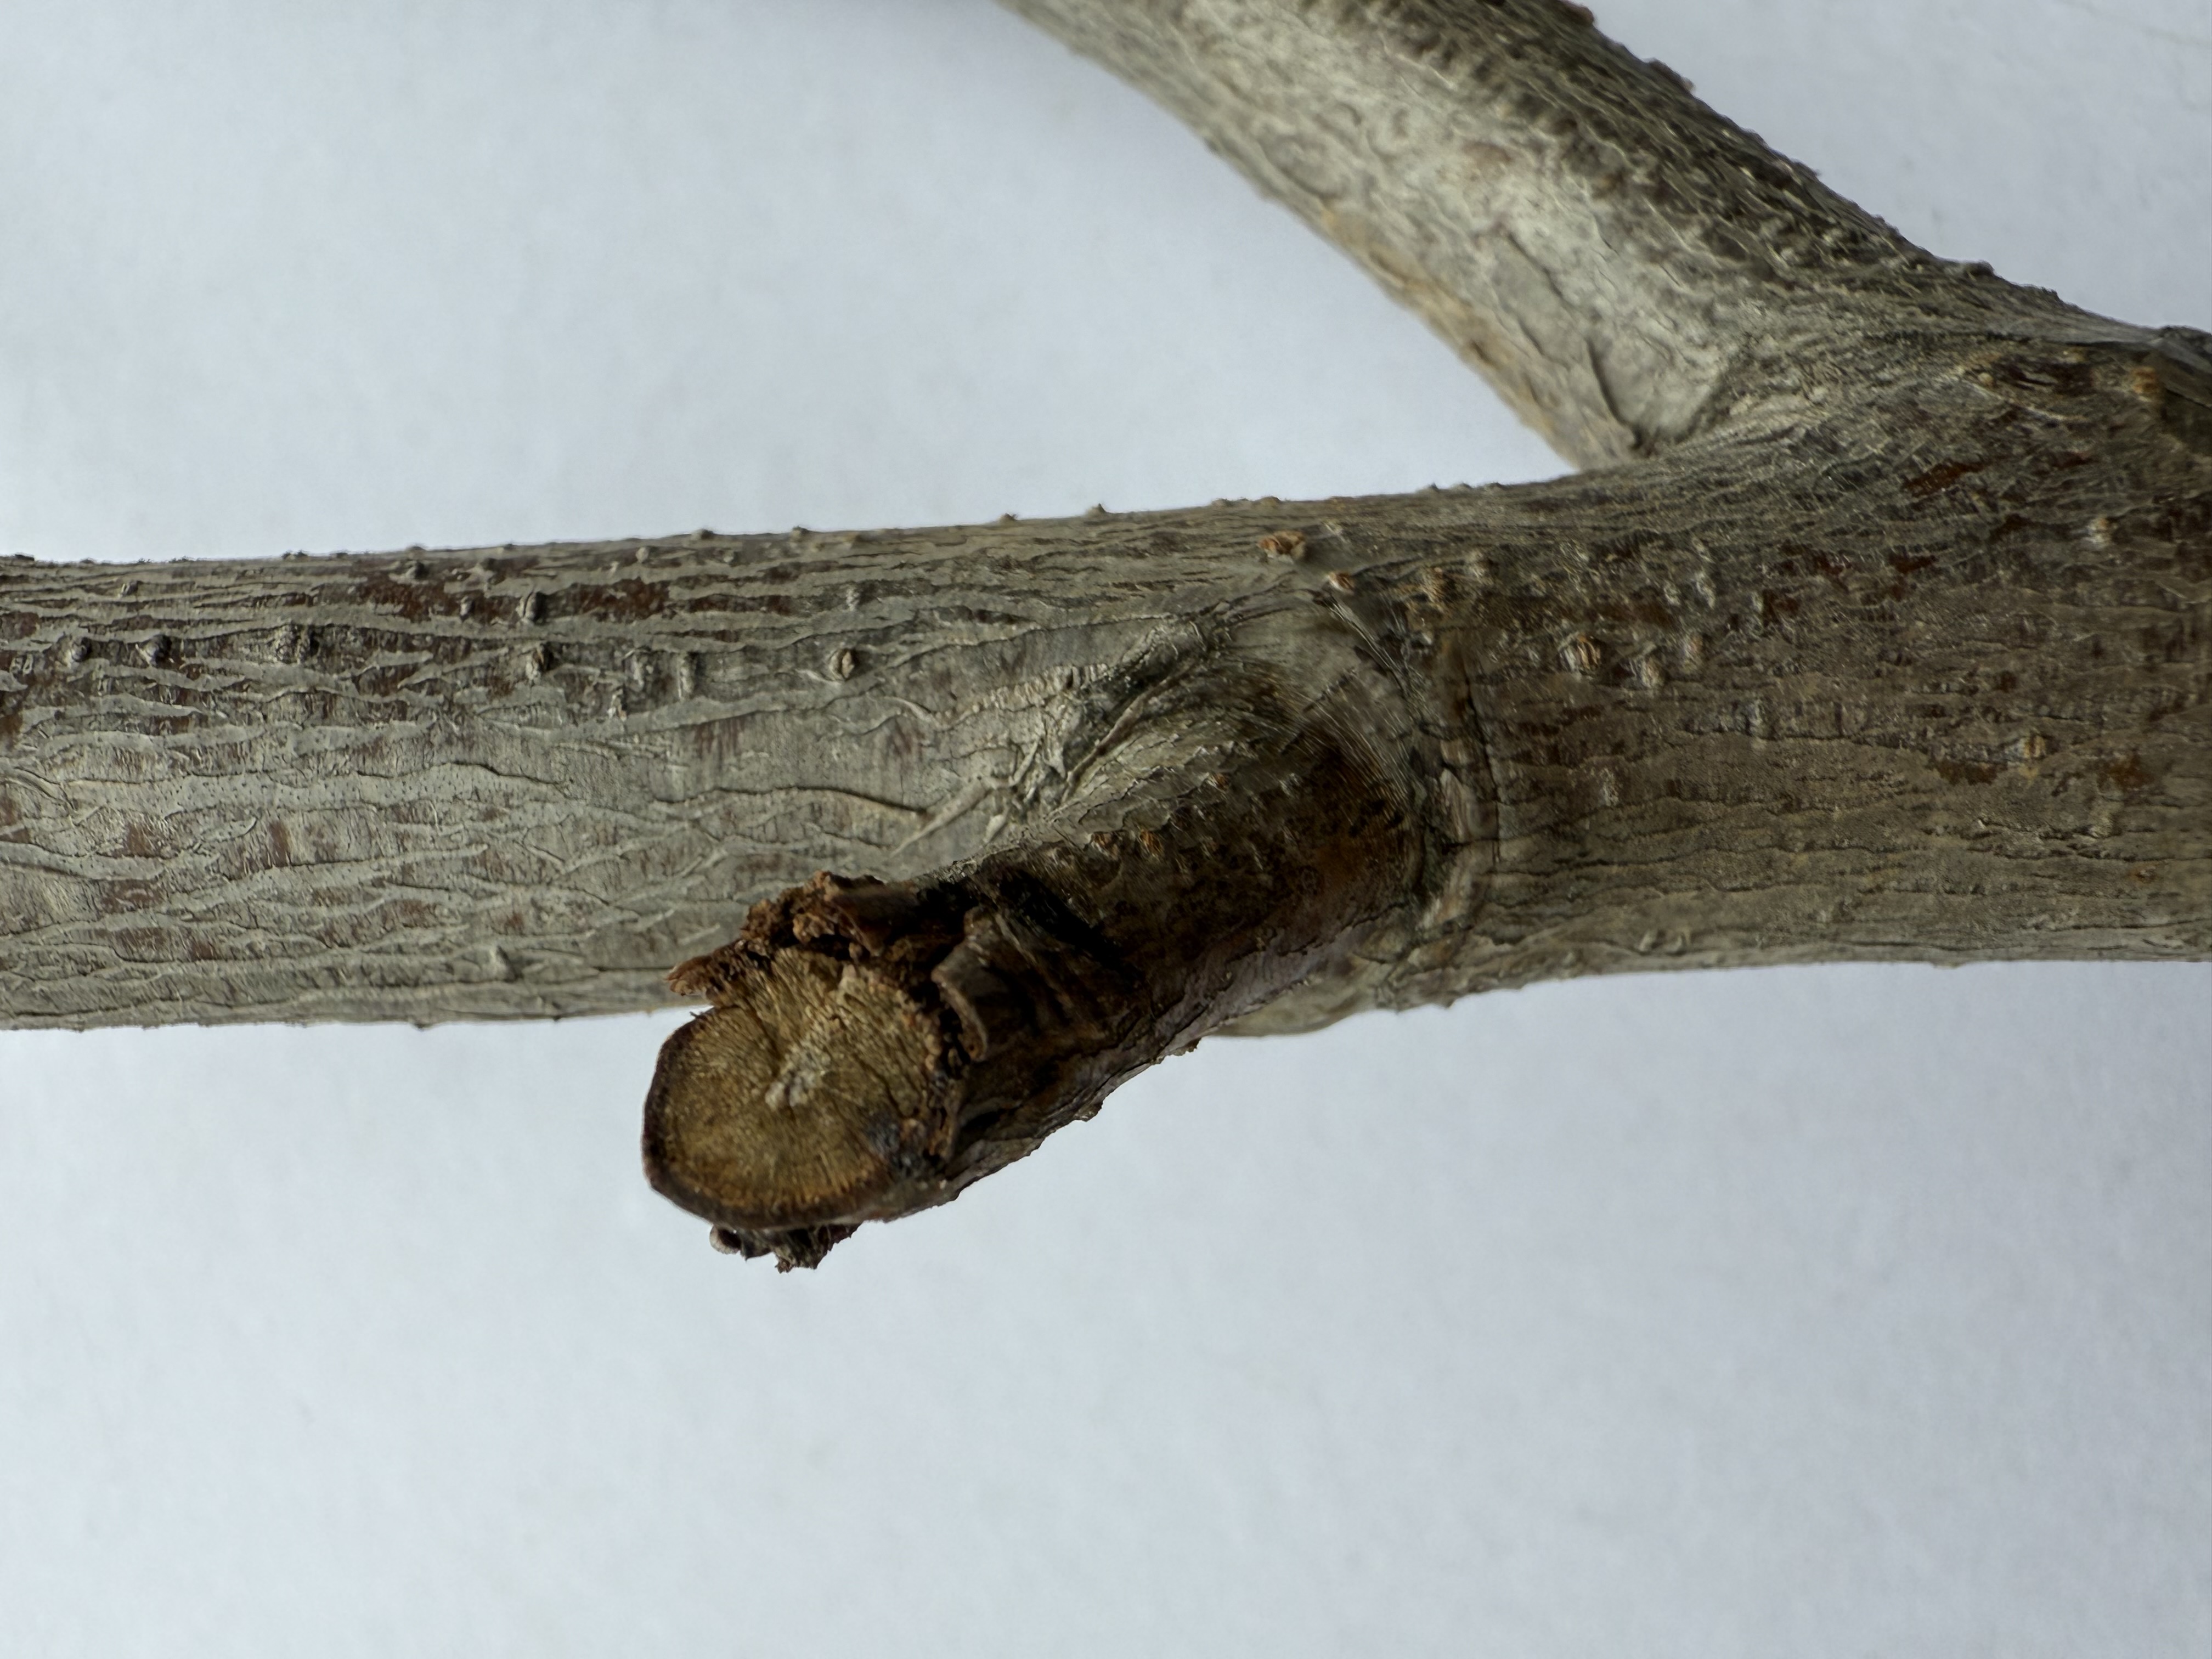
Variety: White Nectarine